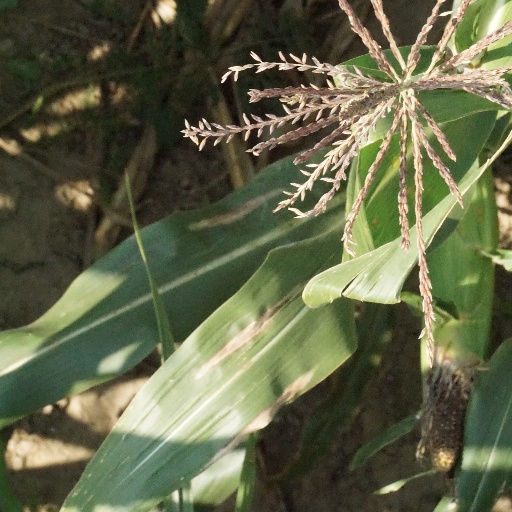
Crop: maize; corn